Tony Renna

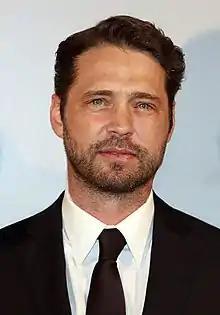
Jason Priestley "(pictured in 2012)," an actor whom Renna coached while the latter drove in the developmental Infiniti Pro Series

Kelley Racing team owner Tom Kelley and general manager Jim Freudenberg were introduced to Renna in 2000. The three became acquainted; Renna inquired about employment at the team, and signed a contract in May 2002. In mid-2002, Renna and his business manager suggested he should coach actor Jason Priestley, who raced in the developmental Infiniti Pro Series that year; Kelley Racing was enthusiastic about the idea and agreed. Renna also served as Priestley's spotter, and the two became friends. He was employed as Kelley Racing's IRL test driver, curtailing his stock car driving to focus on the job. Renna listened to radio communication from Kelley Racing driver Al Unser Jr. during races, learning patience, and acted as his spotter. When Unser went into an alcohol rehabilitation center in Connecticut in July 2002, Kelley Racing searched for a replacement driver for two events and asked Renna to fill in for Unser because he demonstrated enthusiasm.